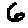
Label: 6